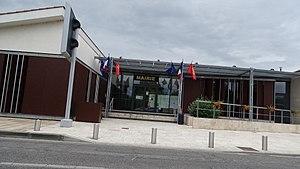
Mairie de La Ville-Dieu-du-Temple
La Ville-Dieu-du-Temple est une commune française située dans le département de Tarn-et-Garonne, en région Occitanie.